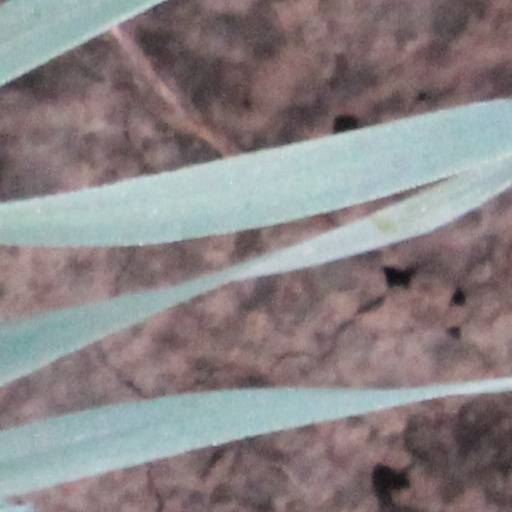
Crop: wheat